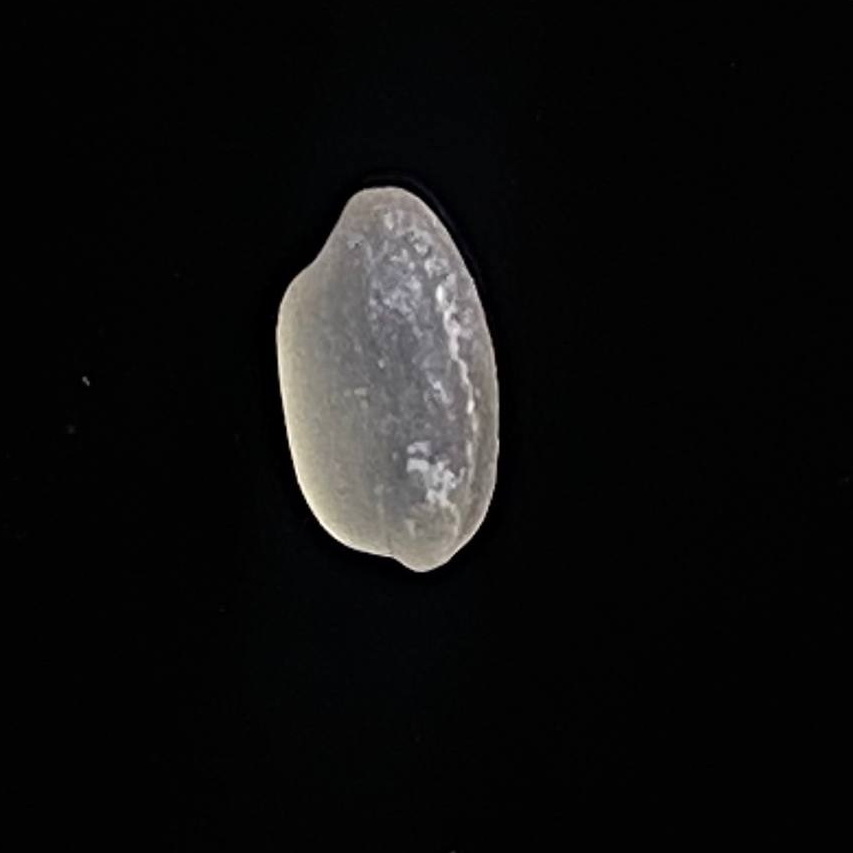
Rice variety: Paijam